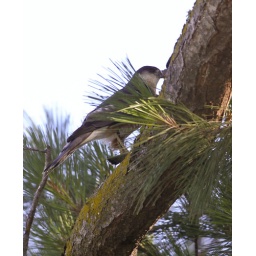
Cooper's Hawk with kill in pine tree in back yard.